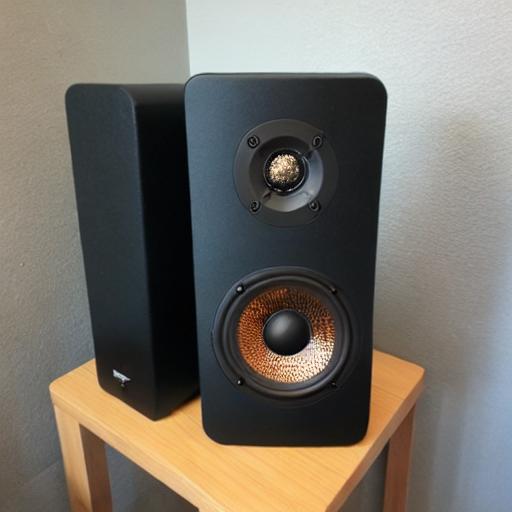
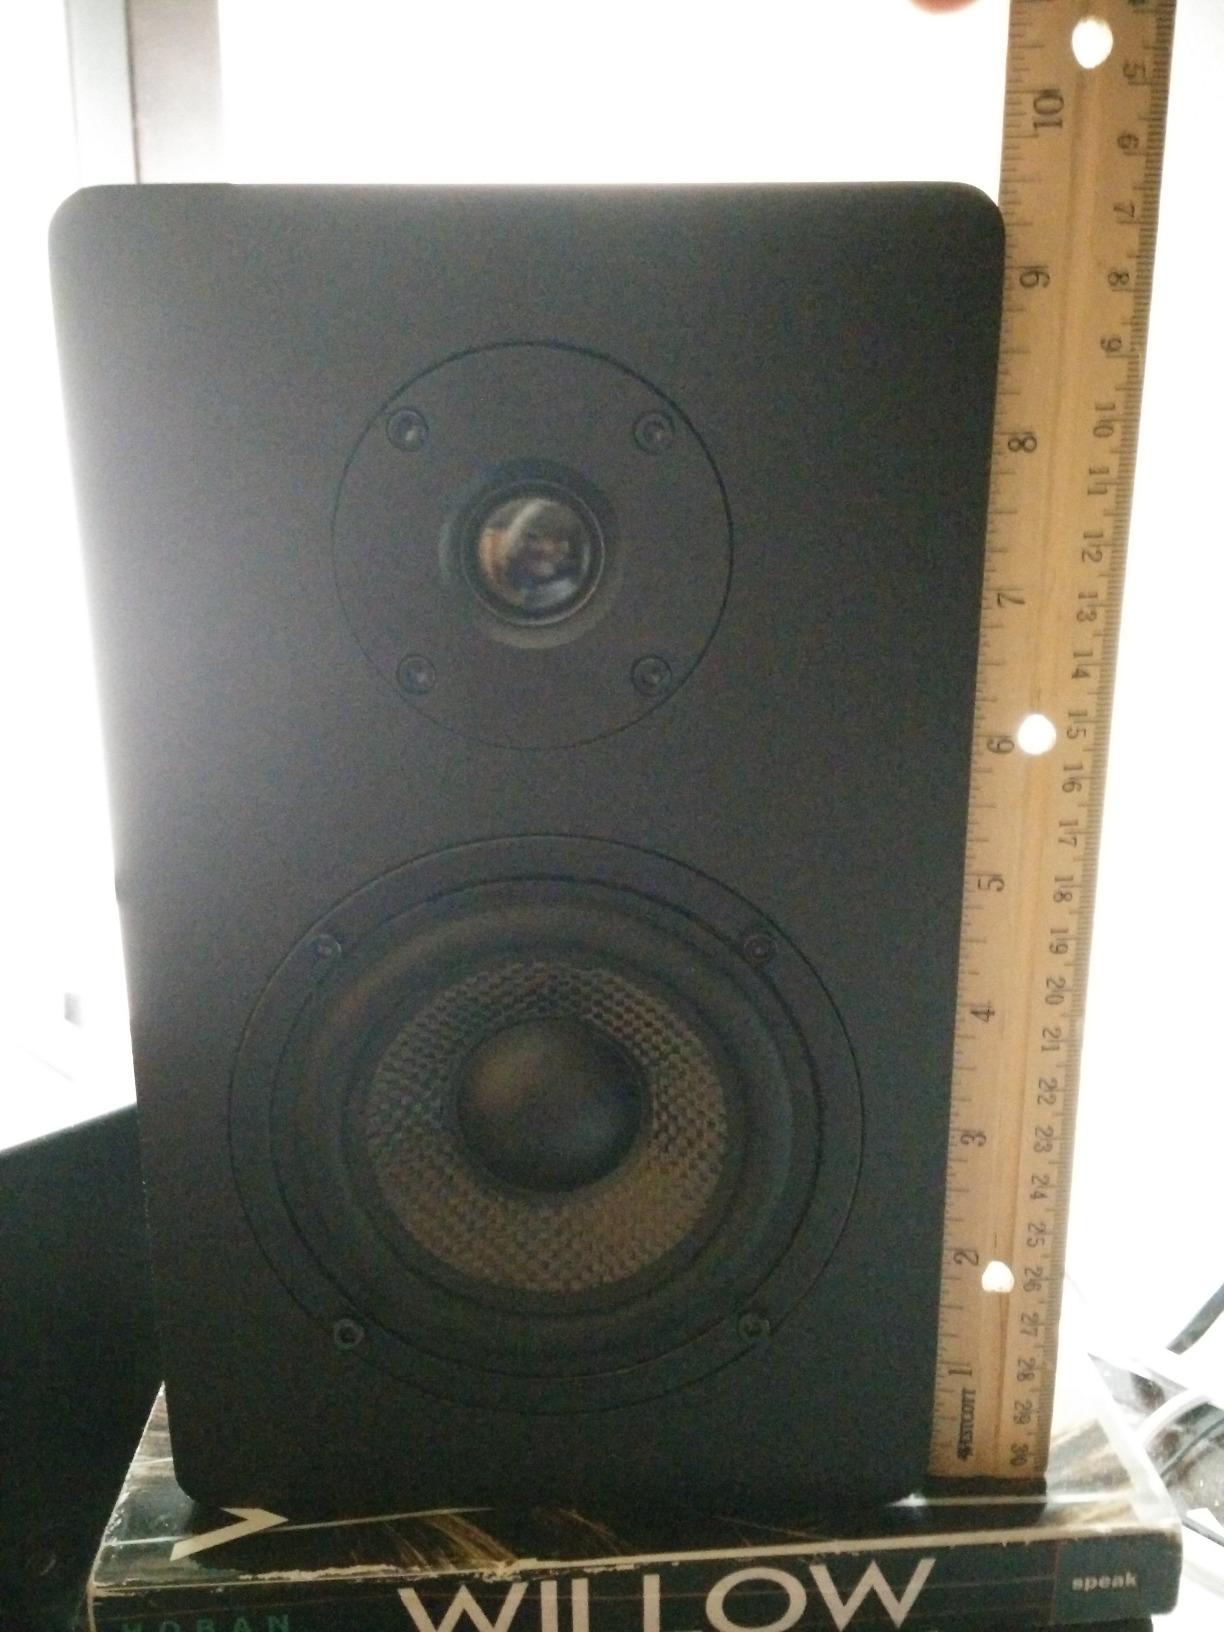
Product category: speaker
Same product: no